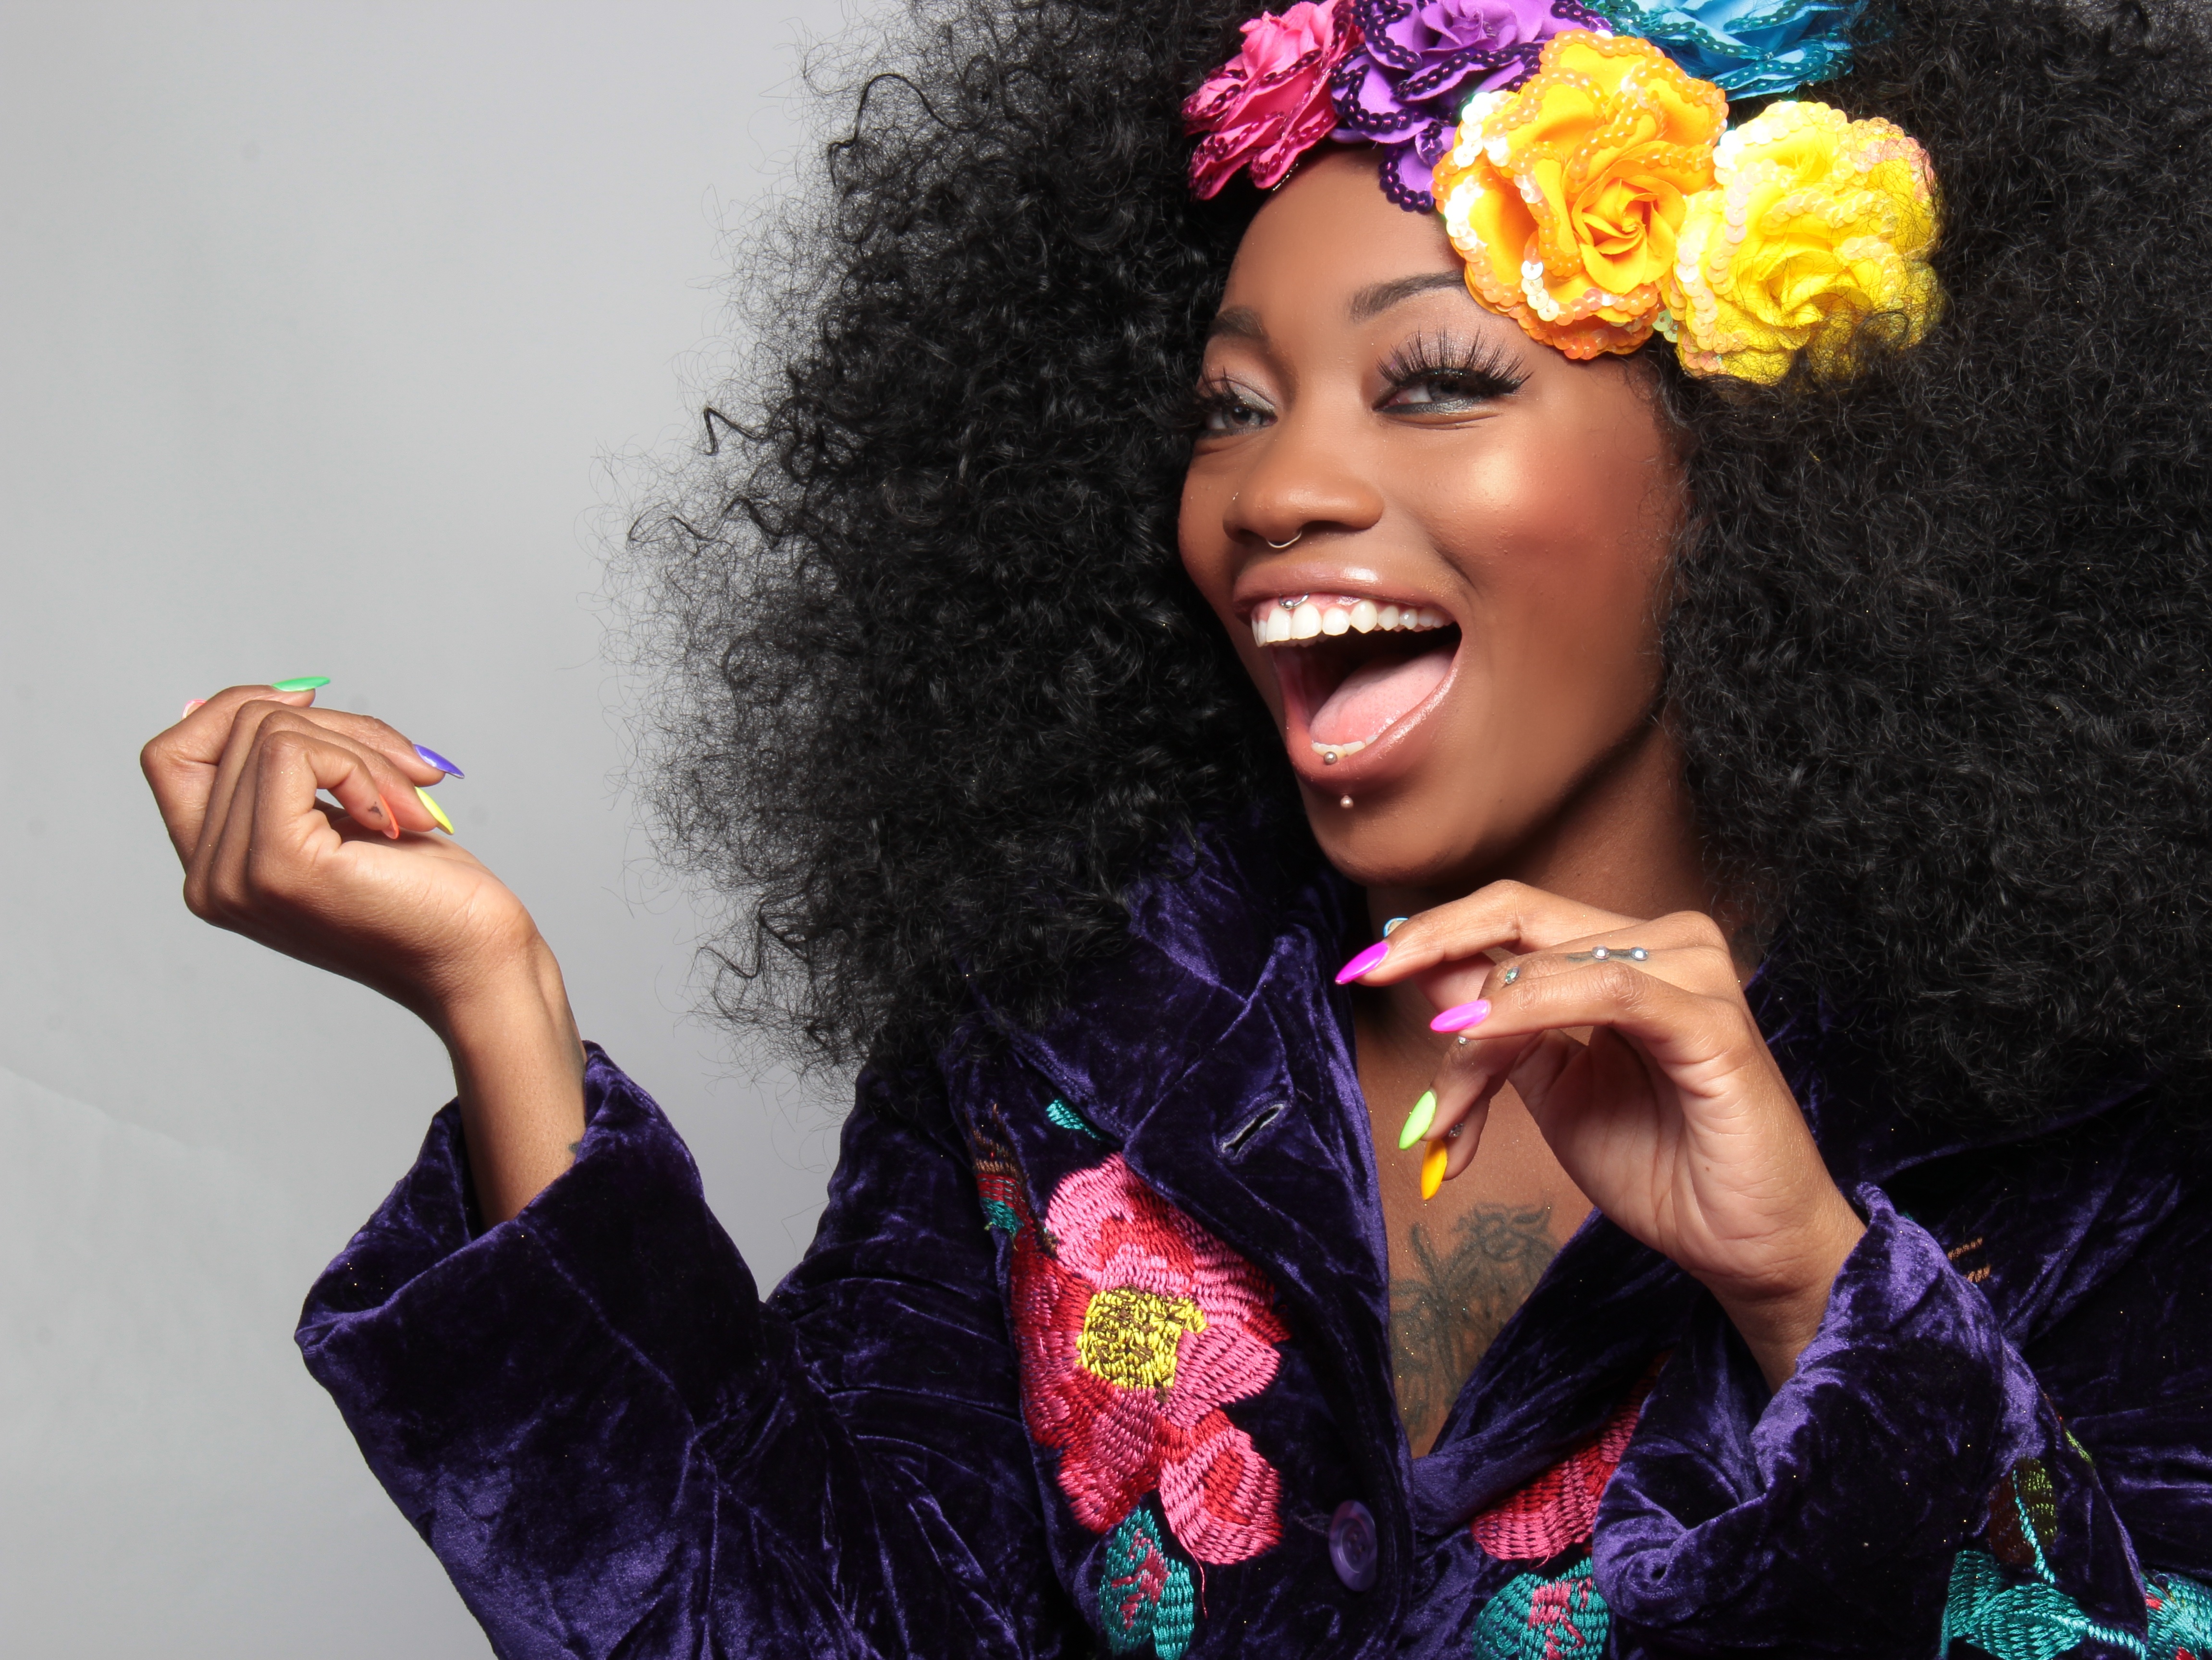
people, girl, woman, flower, cute, summer, female, model, color, fashion, clothing, black, colorful, lady, healthy, smiling, smile, laugh, cheerful, face, fun, happy, happiness, women, beauty, joy, african american, happy people, beautiful smile